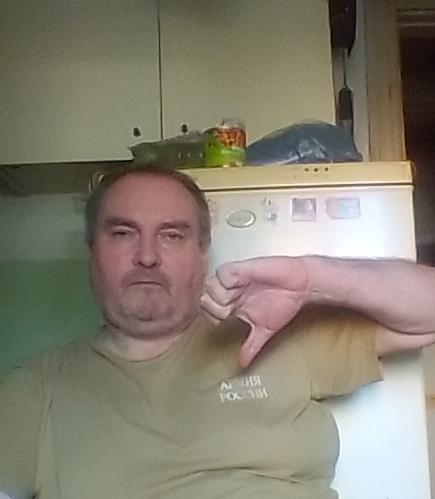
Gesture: dislike